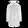
Label: Coat